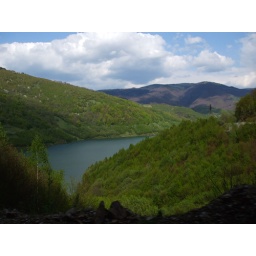
lake in the mountains